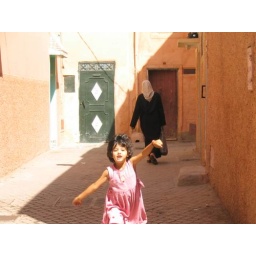
Girl running in a street of Marrakesh.